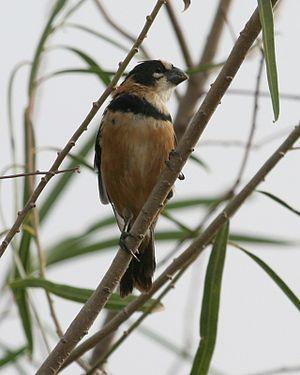
Le Sporophile à col fauve est une espèce de passereau appartenant à la famille des Thraupidae.